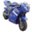
Label: motorcycle